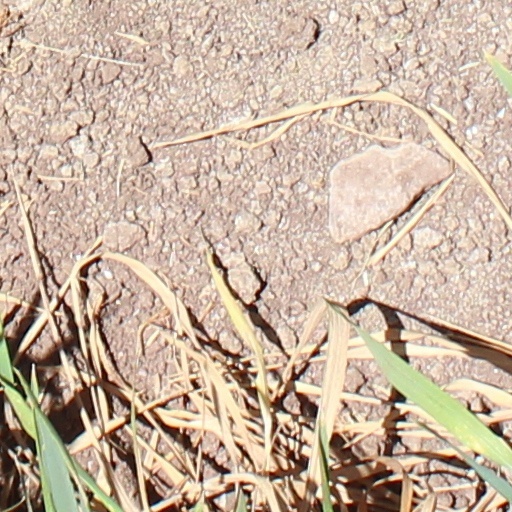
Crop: wheat